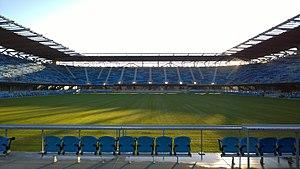
La Pacific Nations Cup 2015 est la dixième édition de la compétition. Elle regroupe les équipes des Fidji, des Tonga, du Japon ainsi que les équipes du Canada, des États-Unis et des Samoa. La compétition est remportée par les Fidji.
Les Earthquakes de San José est un club de soccer professionnel basé à San José qui a été actif de 1996 à 2005 et qui a de nouveau intégré la MLS en 2008.
L'Earthquakes Stadium est un stade inauguré le 22 mars 2015, situé à l’angle de Coleman et Newhall Avenues, à proximité de l’aéroport international de San José et à quelques kilomètres du centre-ville. C'est le premier stade entièrement dédié au soccer et aux Earthquakes de San Jose en quarante ans d'existence de la franchise.
L'International Champions Cup 2016 est la quatrième édition du tournoi amical de pré-saison. Il débute à partir de la dernière semaine de juillet 2016.